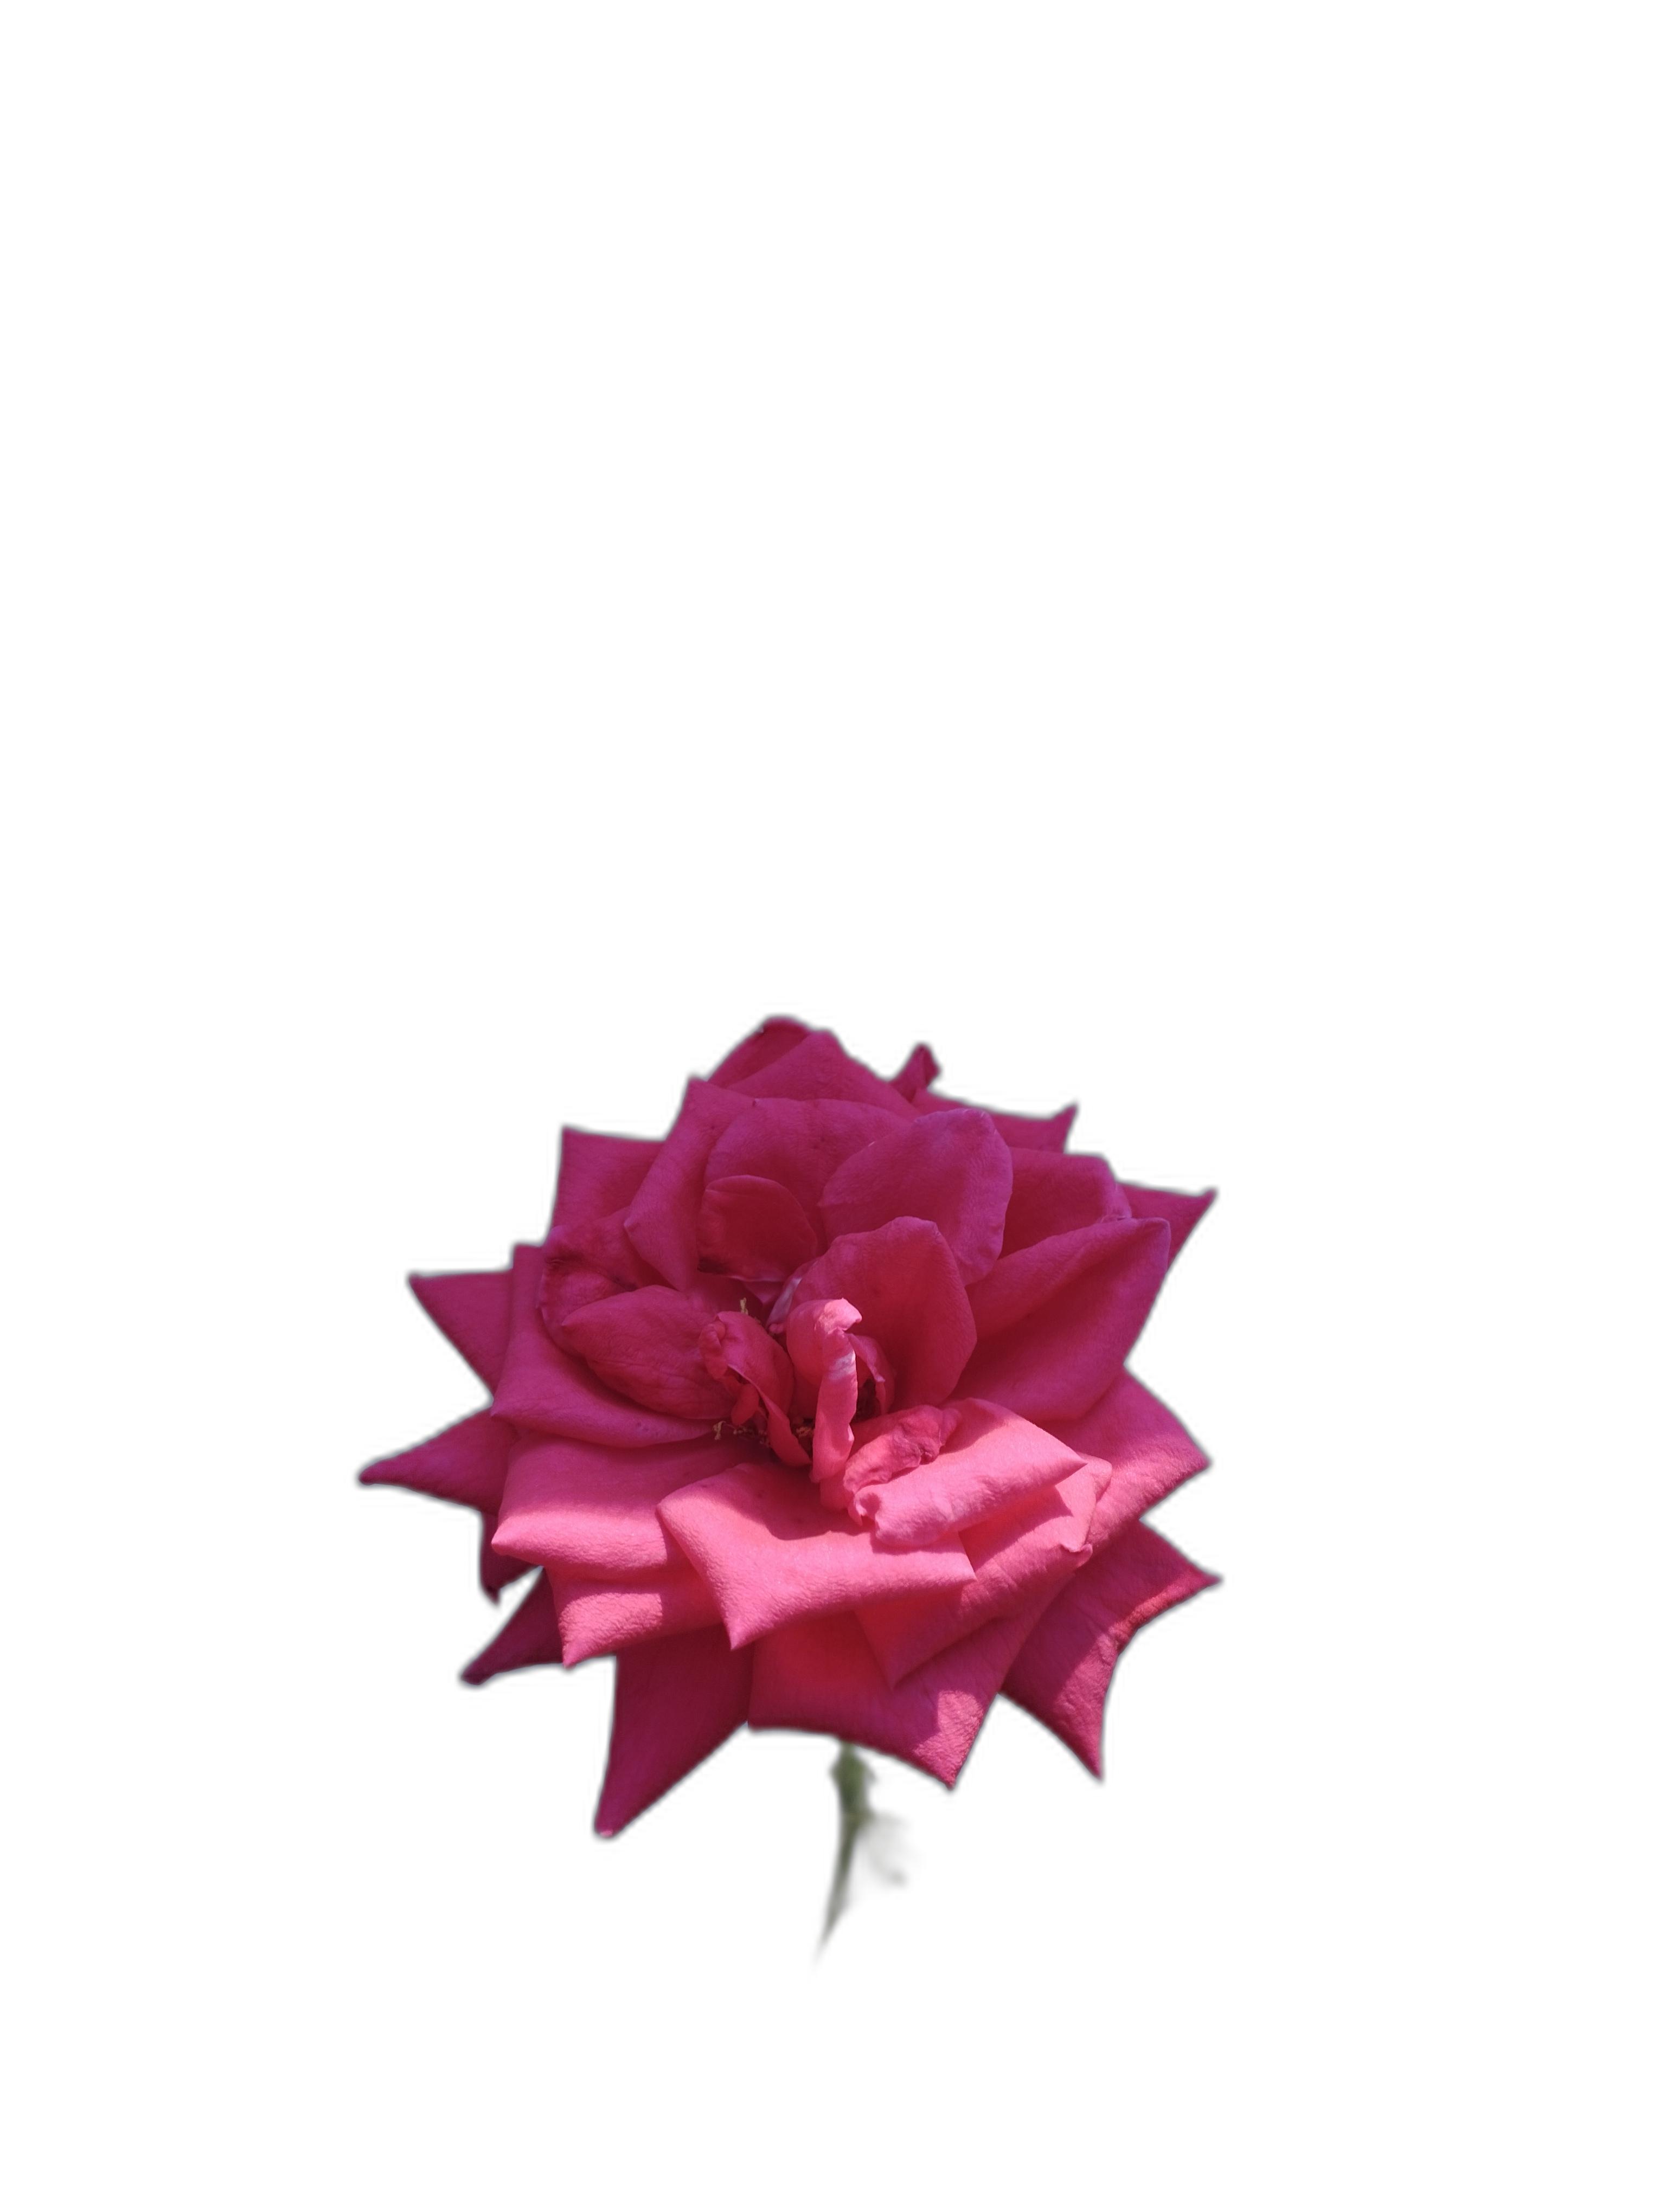
Label: Rose